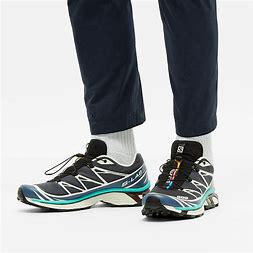
Brand: Salomon
Model: XT